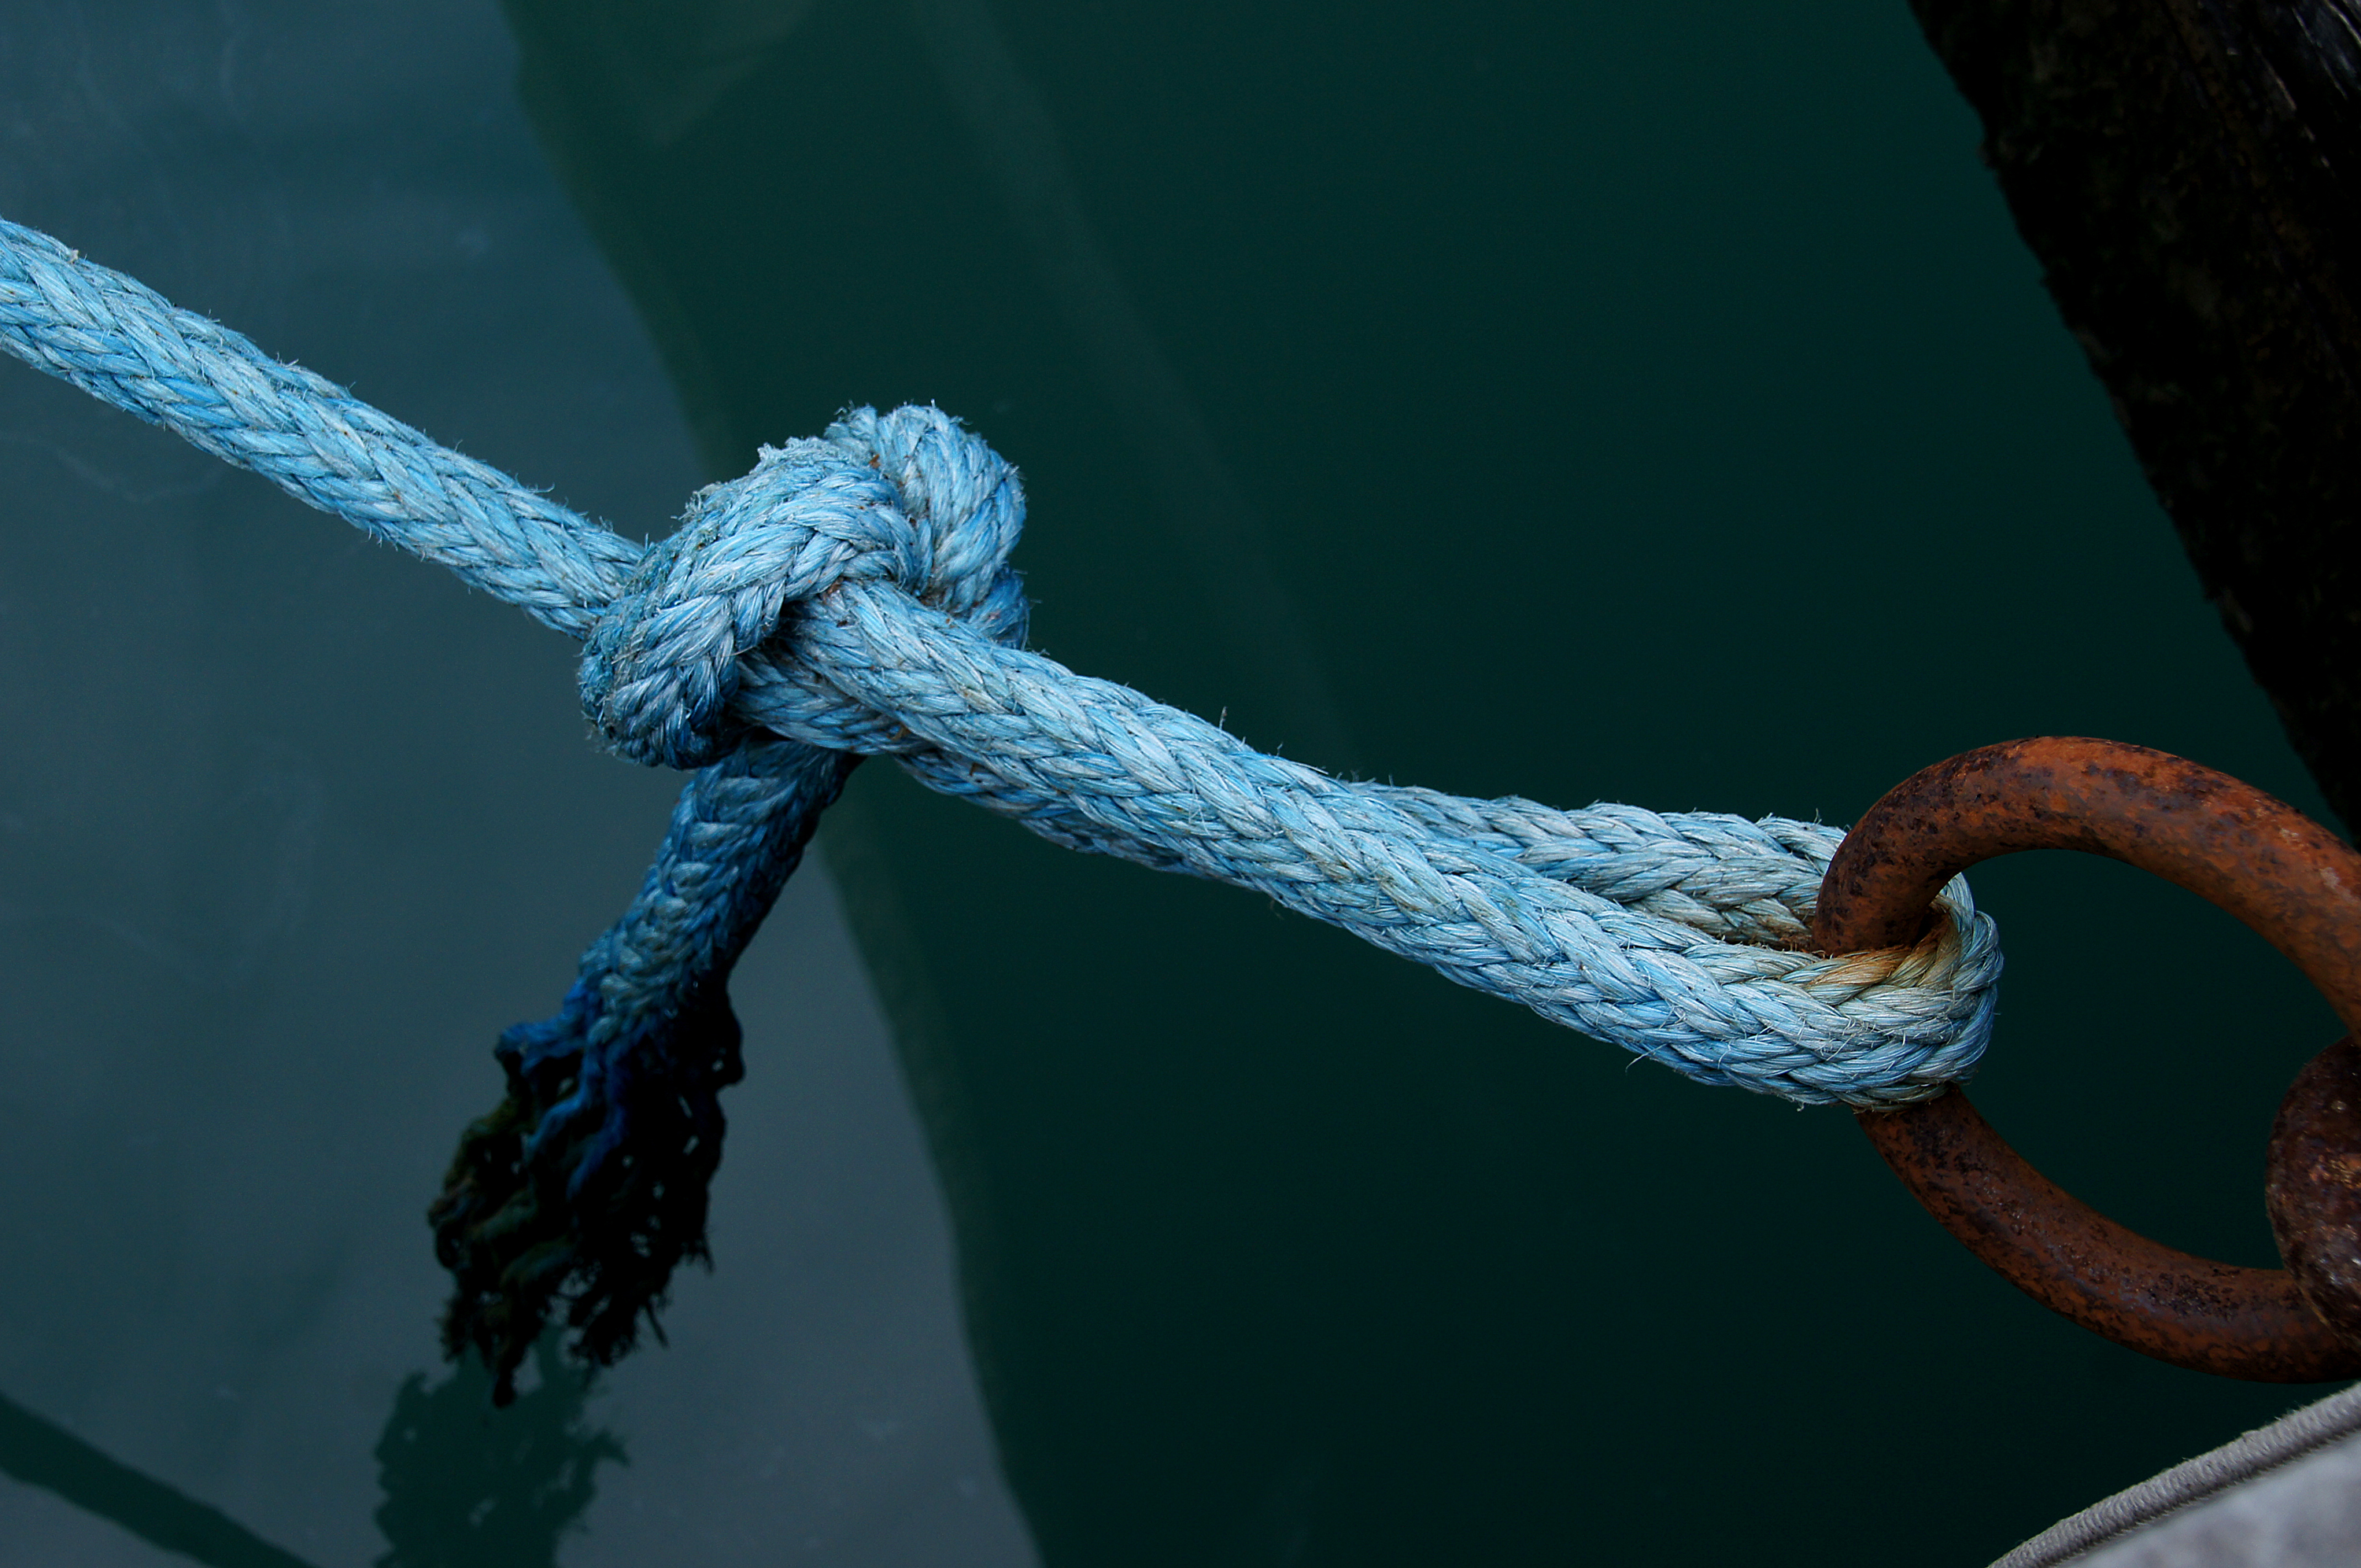
branch, rope, wing, blue, close up, publicdomain, knot, screenshot, macro photography